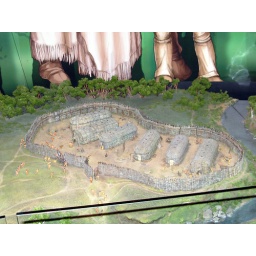
Iroquois village diorama. The black lines are the grass wall in front of the display.